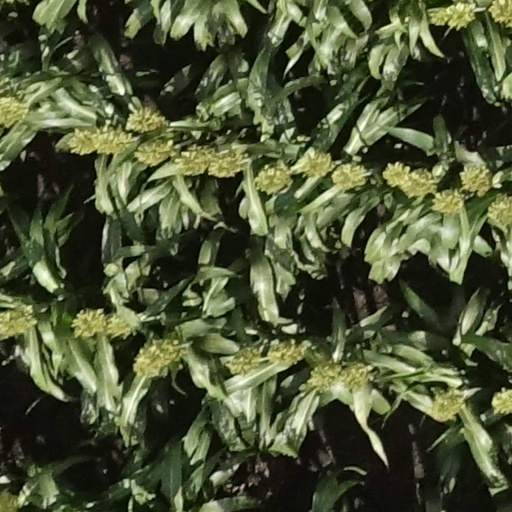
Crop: sorghum